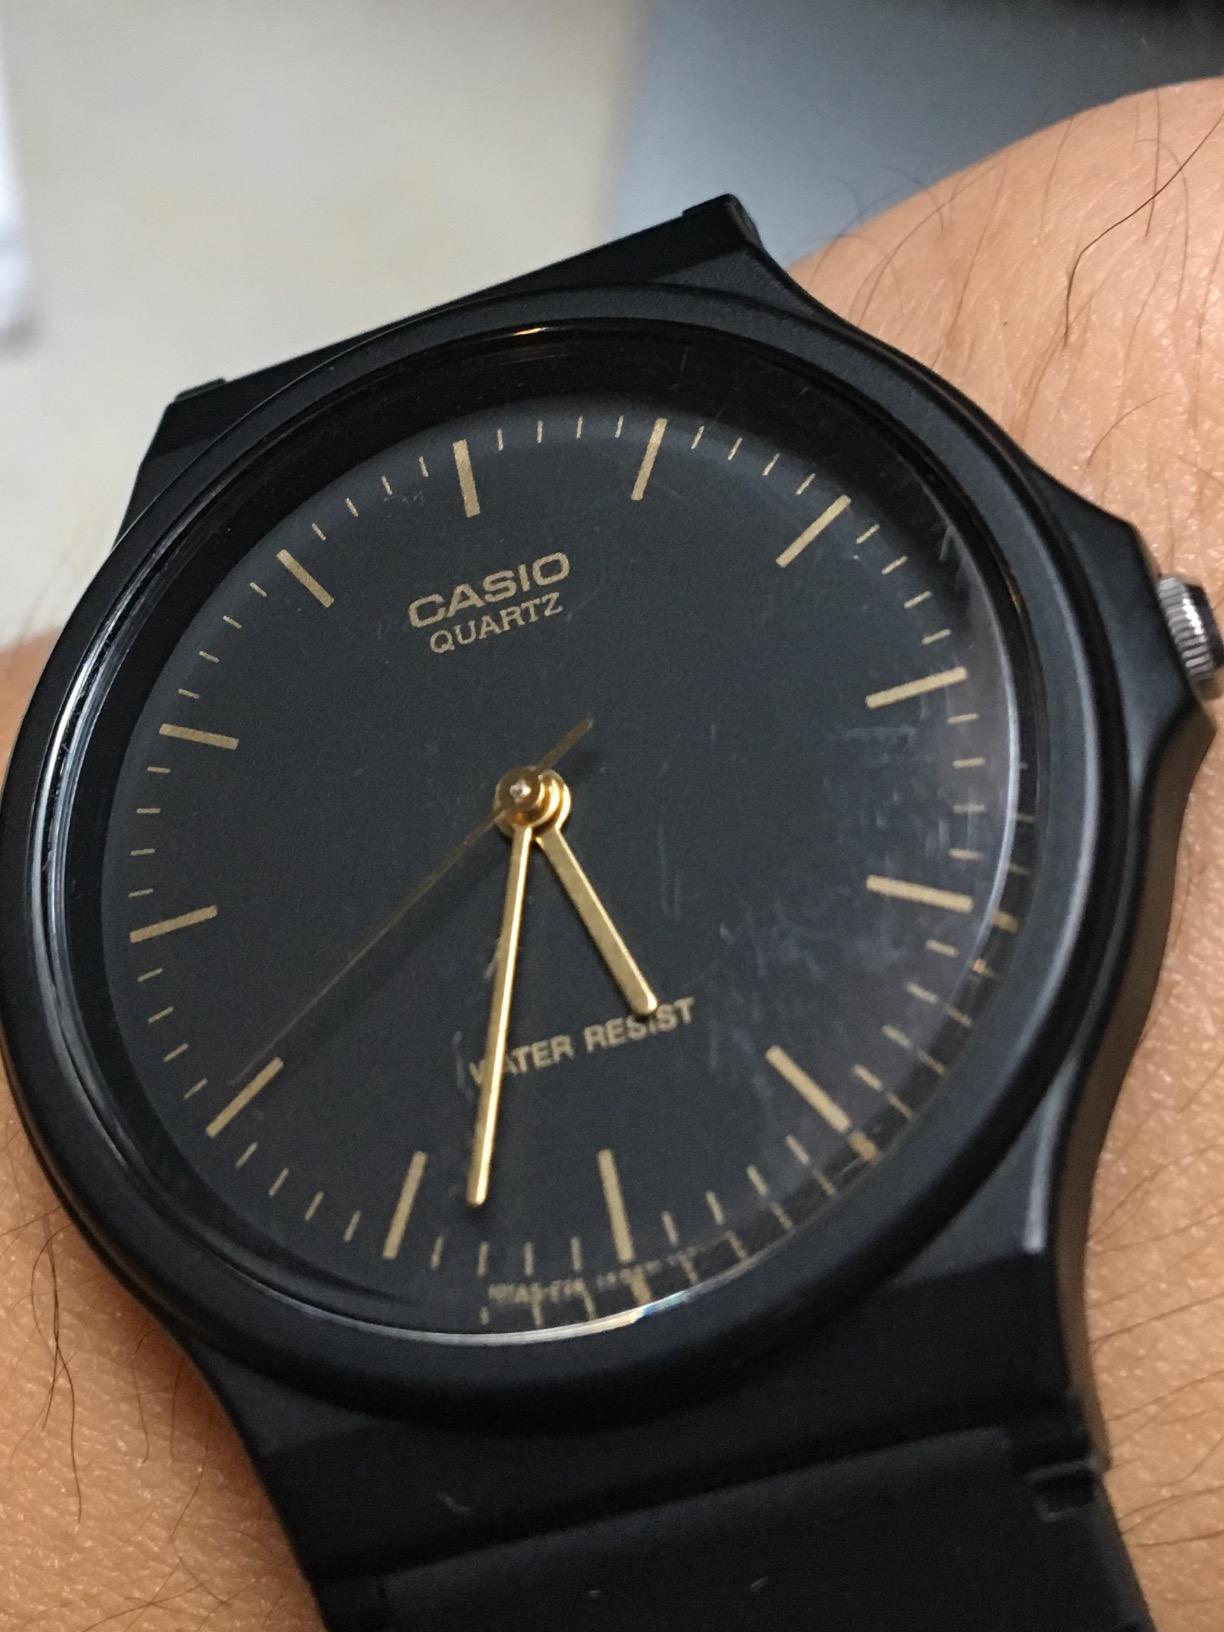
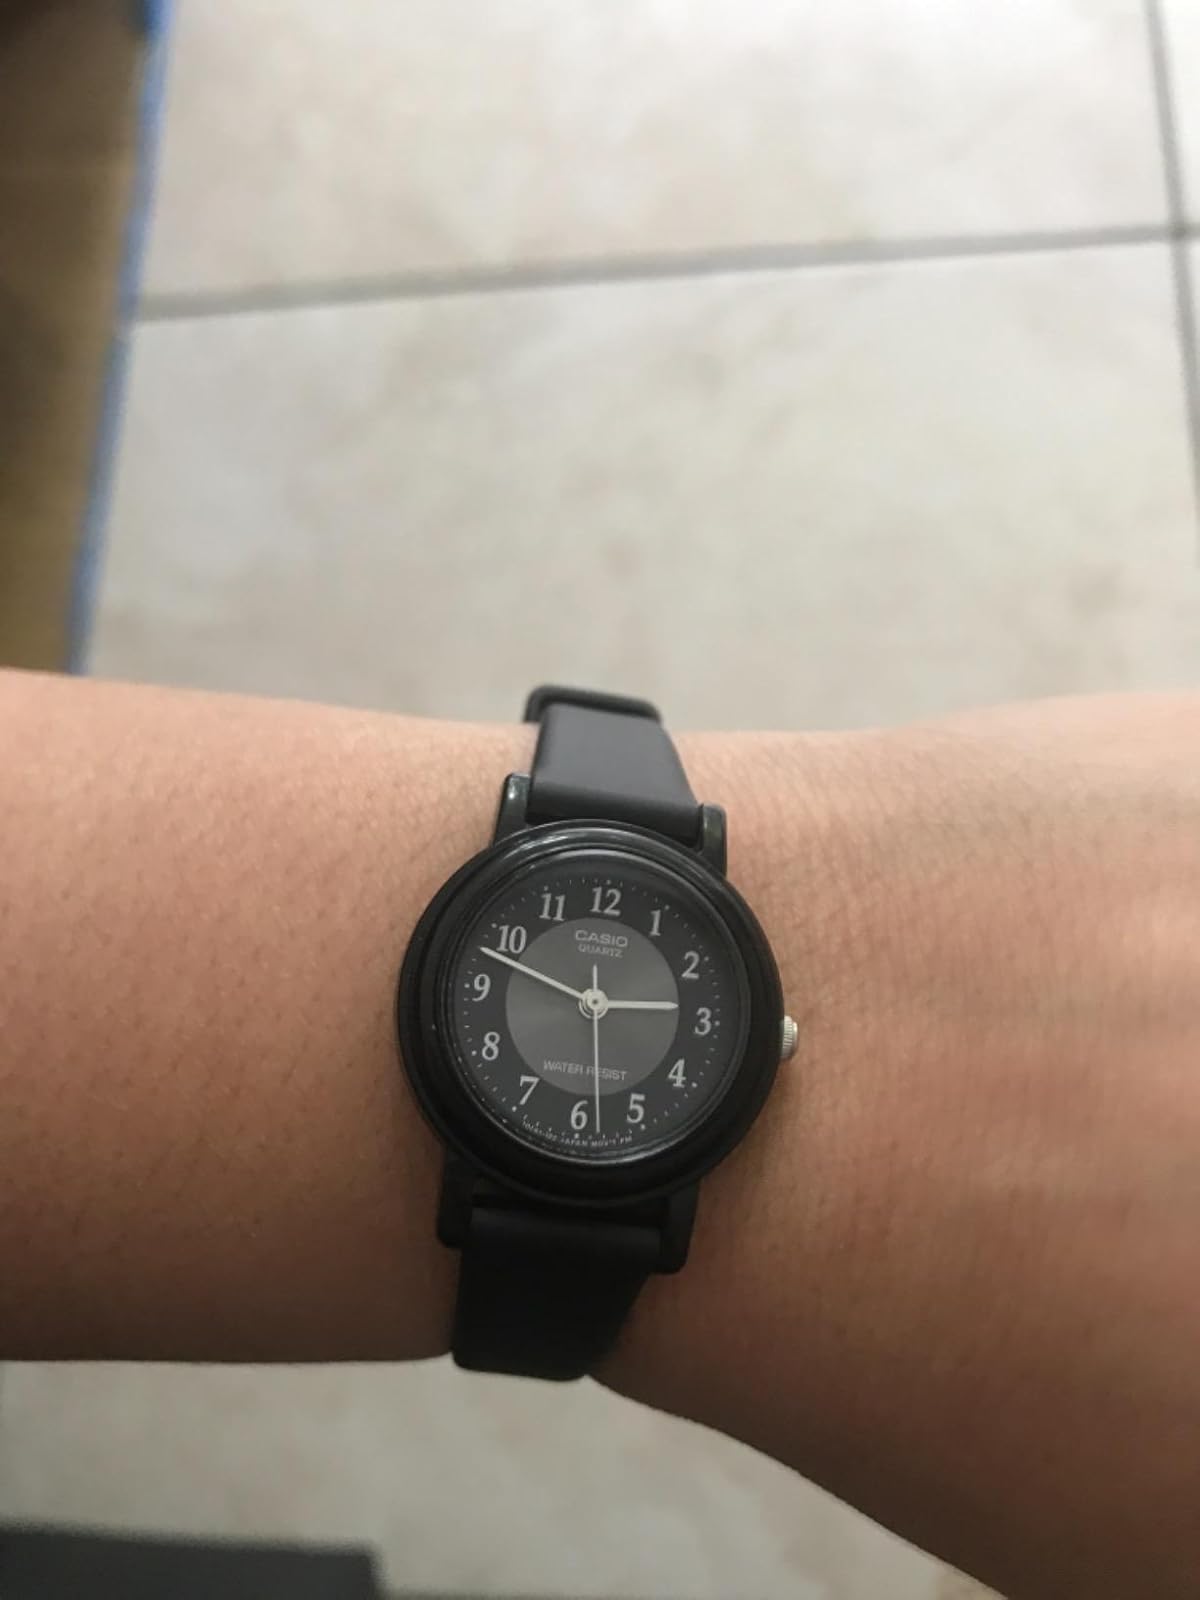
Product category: accessories_watch
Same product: no